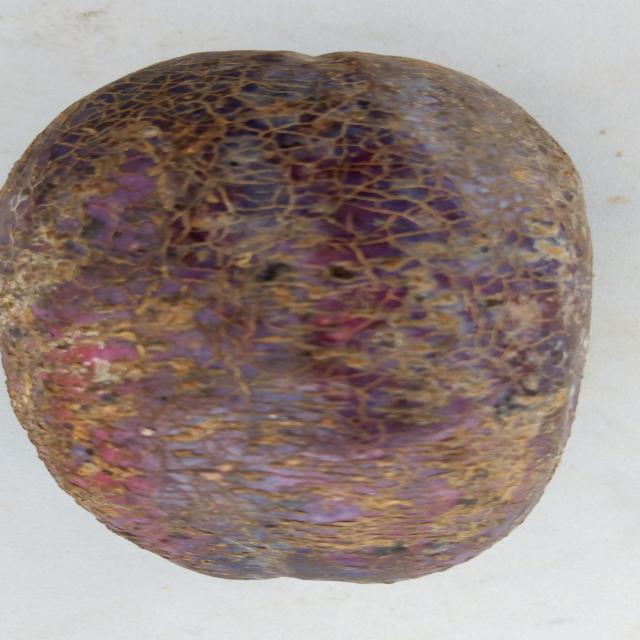
Plum grade: bruised